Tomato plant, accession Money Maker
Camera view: vertical (180 deg); turntable rotation: 120 degrees
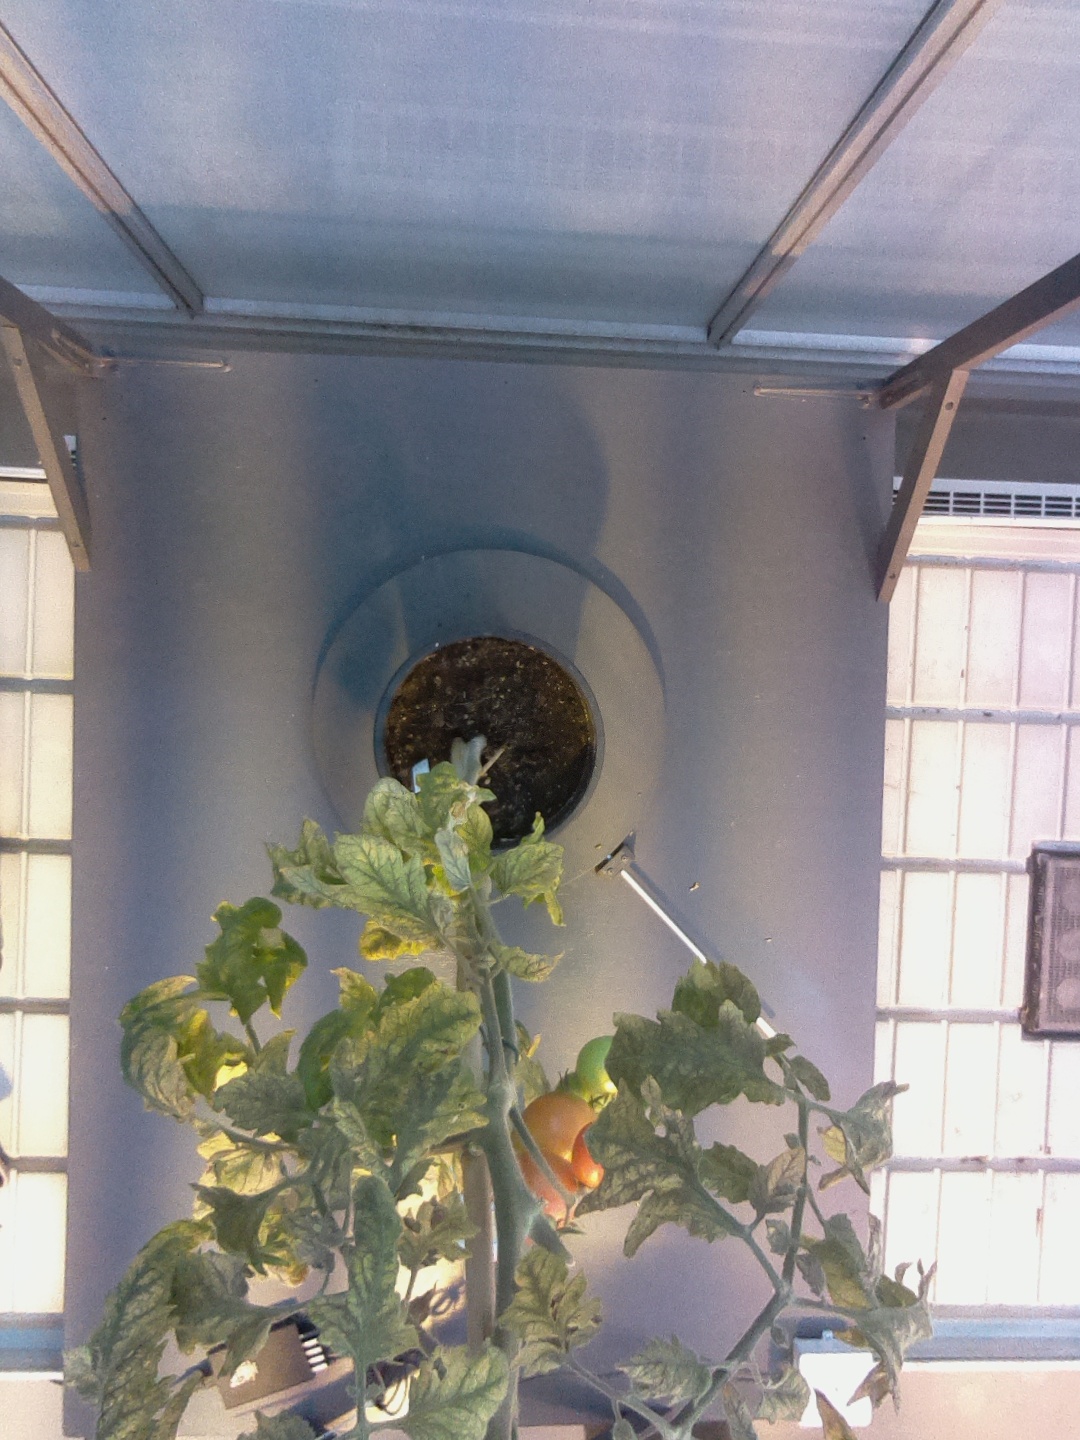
BBCH growth stage 83: 30%-40% of fruits show typical fully ripe color